Presidency of Shavkat Mirziyoyev

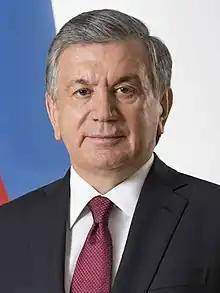

The Presidency of Shavkat Mirziyoyev refers to the tenure of Shavkat Mirziyoyev as the 2nd President of Uzbekistan. His term began on 14 December 2016, after serving as prime minister and acting president following the death of his predecessor, Islam Karimov. In accordance with the Constitution of Uzbekistan, his mandate will last until 2030, following his re-election in 2023.